Friedrich Melchior, Baron von Grimm

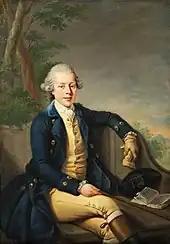
Ernest II of Saxe-Gotha

Grimm's introduction to Catherine II of Russia took place at Saint Petersburg in 1773, when he was in the suite of Wilhelmina of Hesse-Darmstadt on the occasion of her marriage to the Tsarevitch Paul. A few weeks later Diderot arrived. On 1 November they both became members of the Russian Academy of Sciences. Because of his atheism, Diderot had little success in the imperial capital, and when he criticized Catharine's style of governing, Grimm moved away from him. According to Jonathan Israel, Grimm was a representative of the Enlightened Absolutism. Grimm introduced Ferdinando Galiani and Cesare Beccaria, and promoted Jean Huber and Johann Friedrich Reiffenstein in the Russian Empire. He became minister of Saxe-Gotha at the French court in 1776. In 1777, he again visited Saint Petersburg, where he remained for nearly a year.